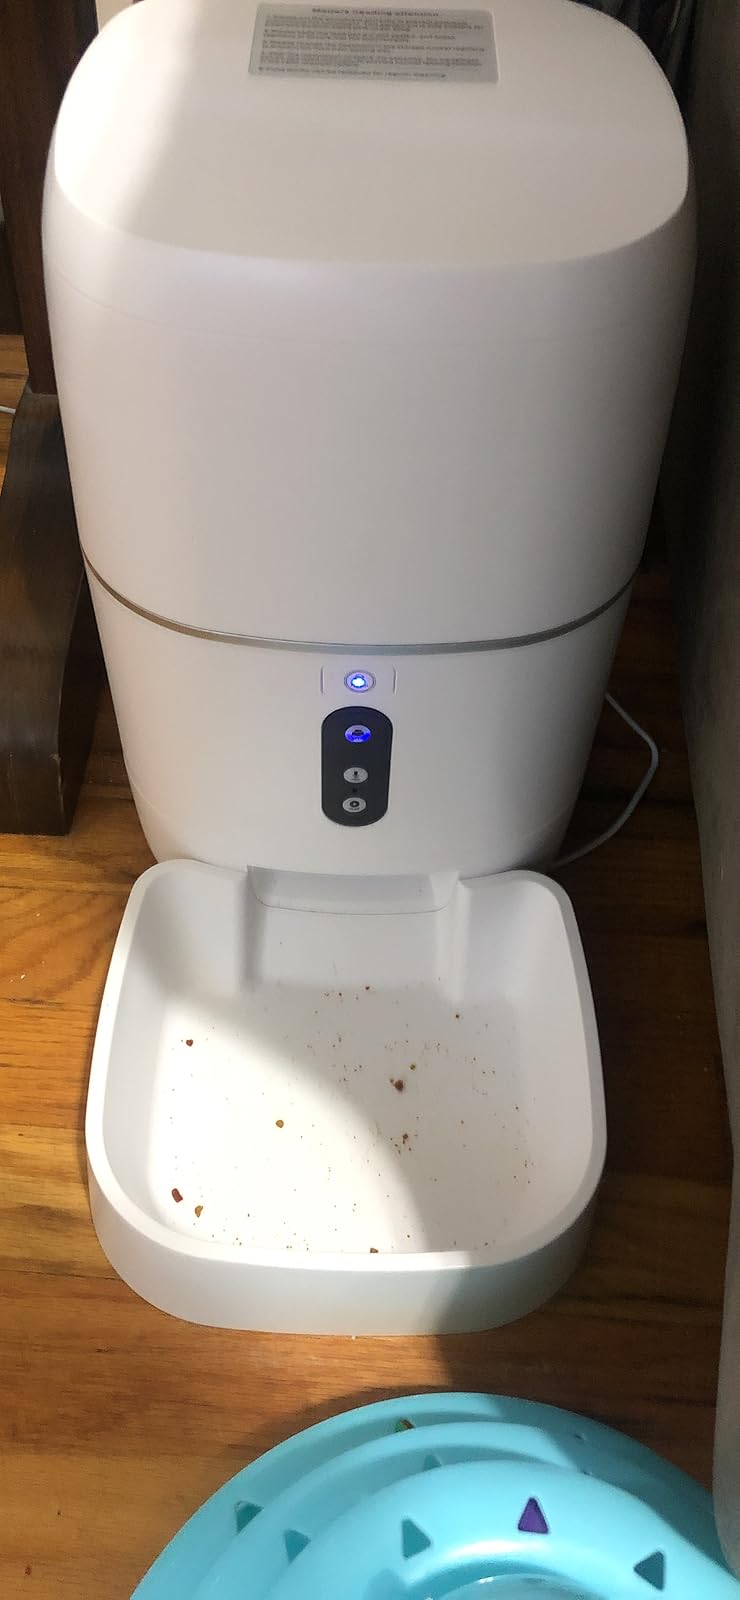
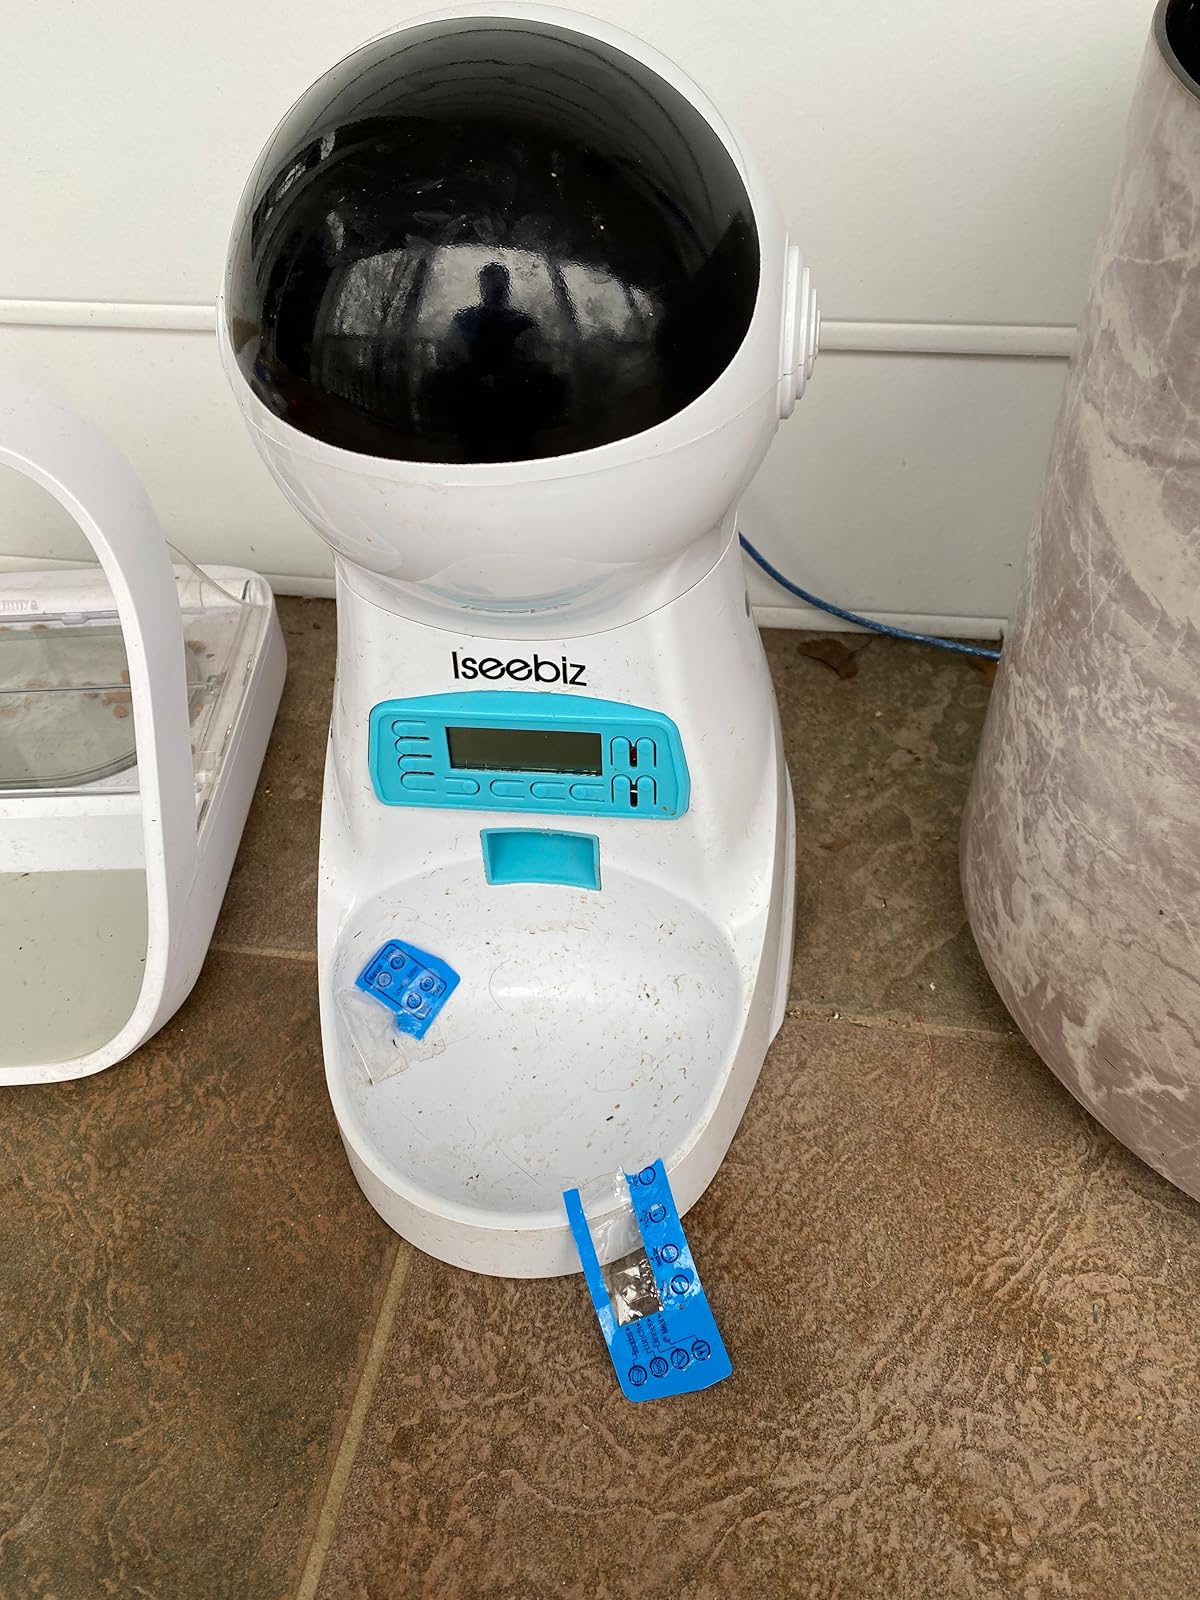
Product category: items_feeder
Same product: no